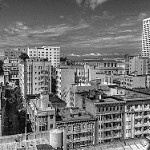
Label: B & W